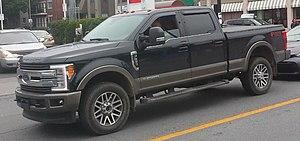
Ma photo d'un Ford F-250 Super Duty (depuis 2017) à Montréal, Québec, Canada.